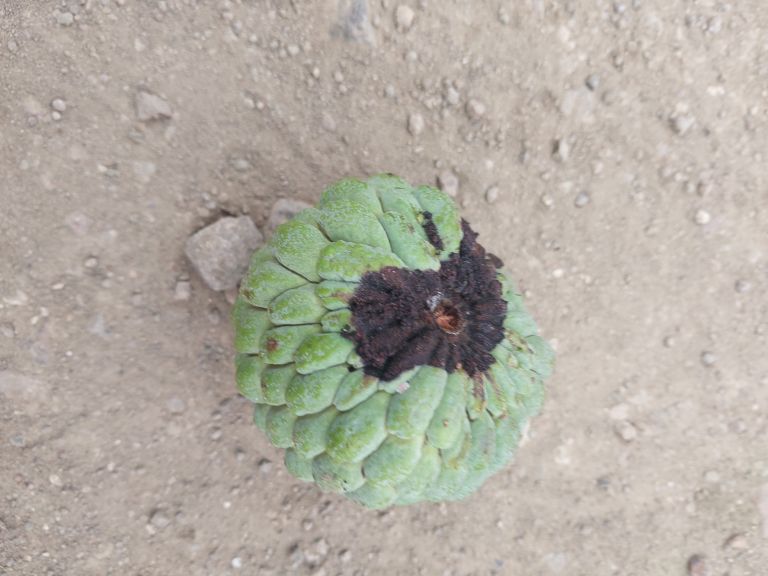
Disease label: Diplodia Rot